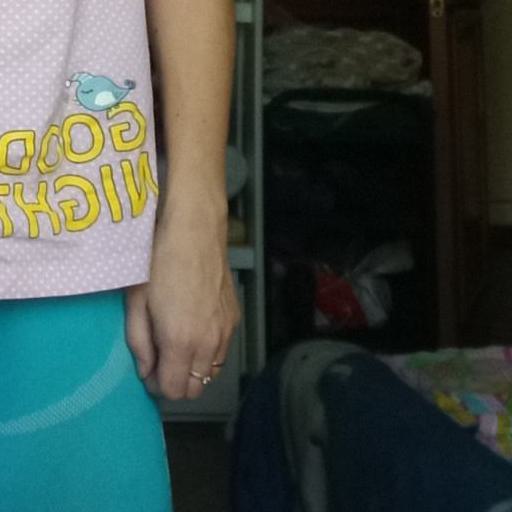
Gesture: no_gesture